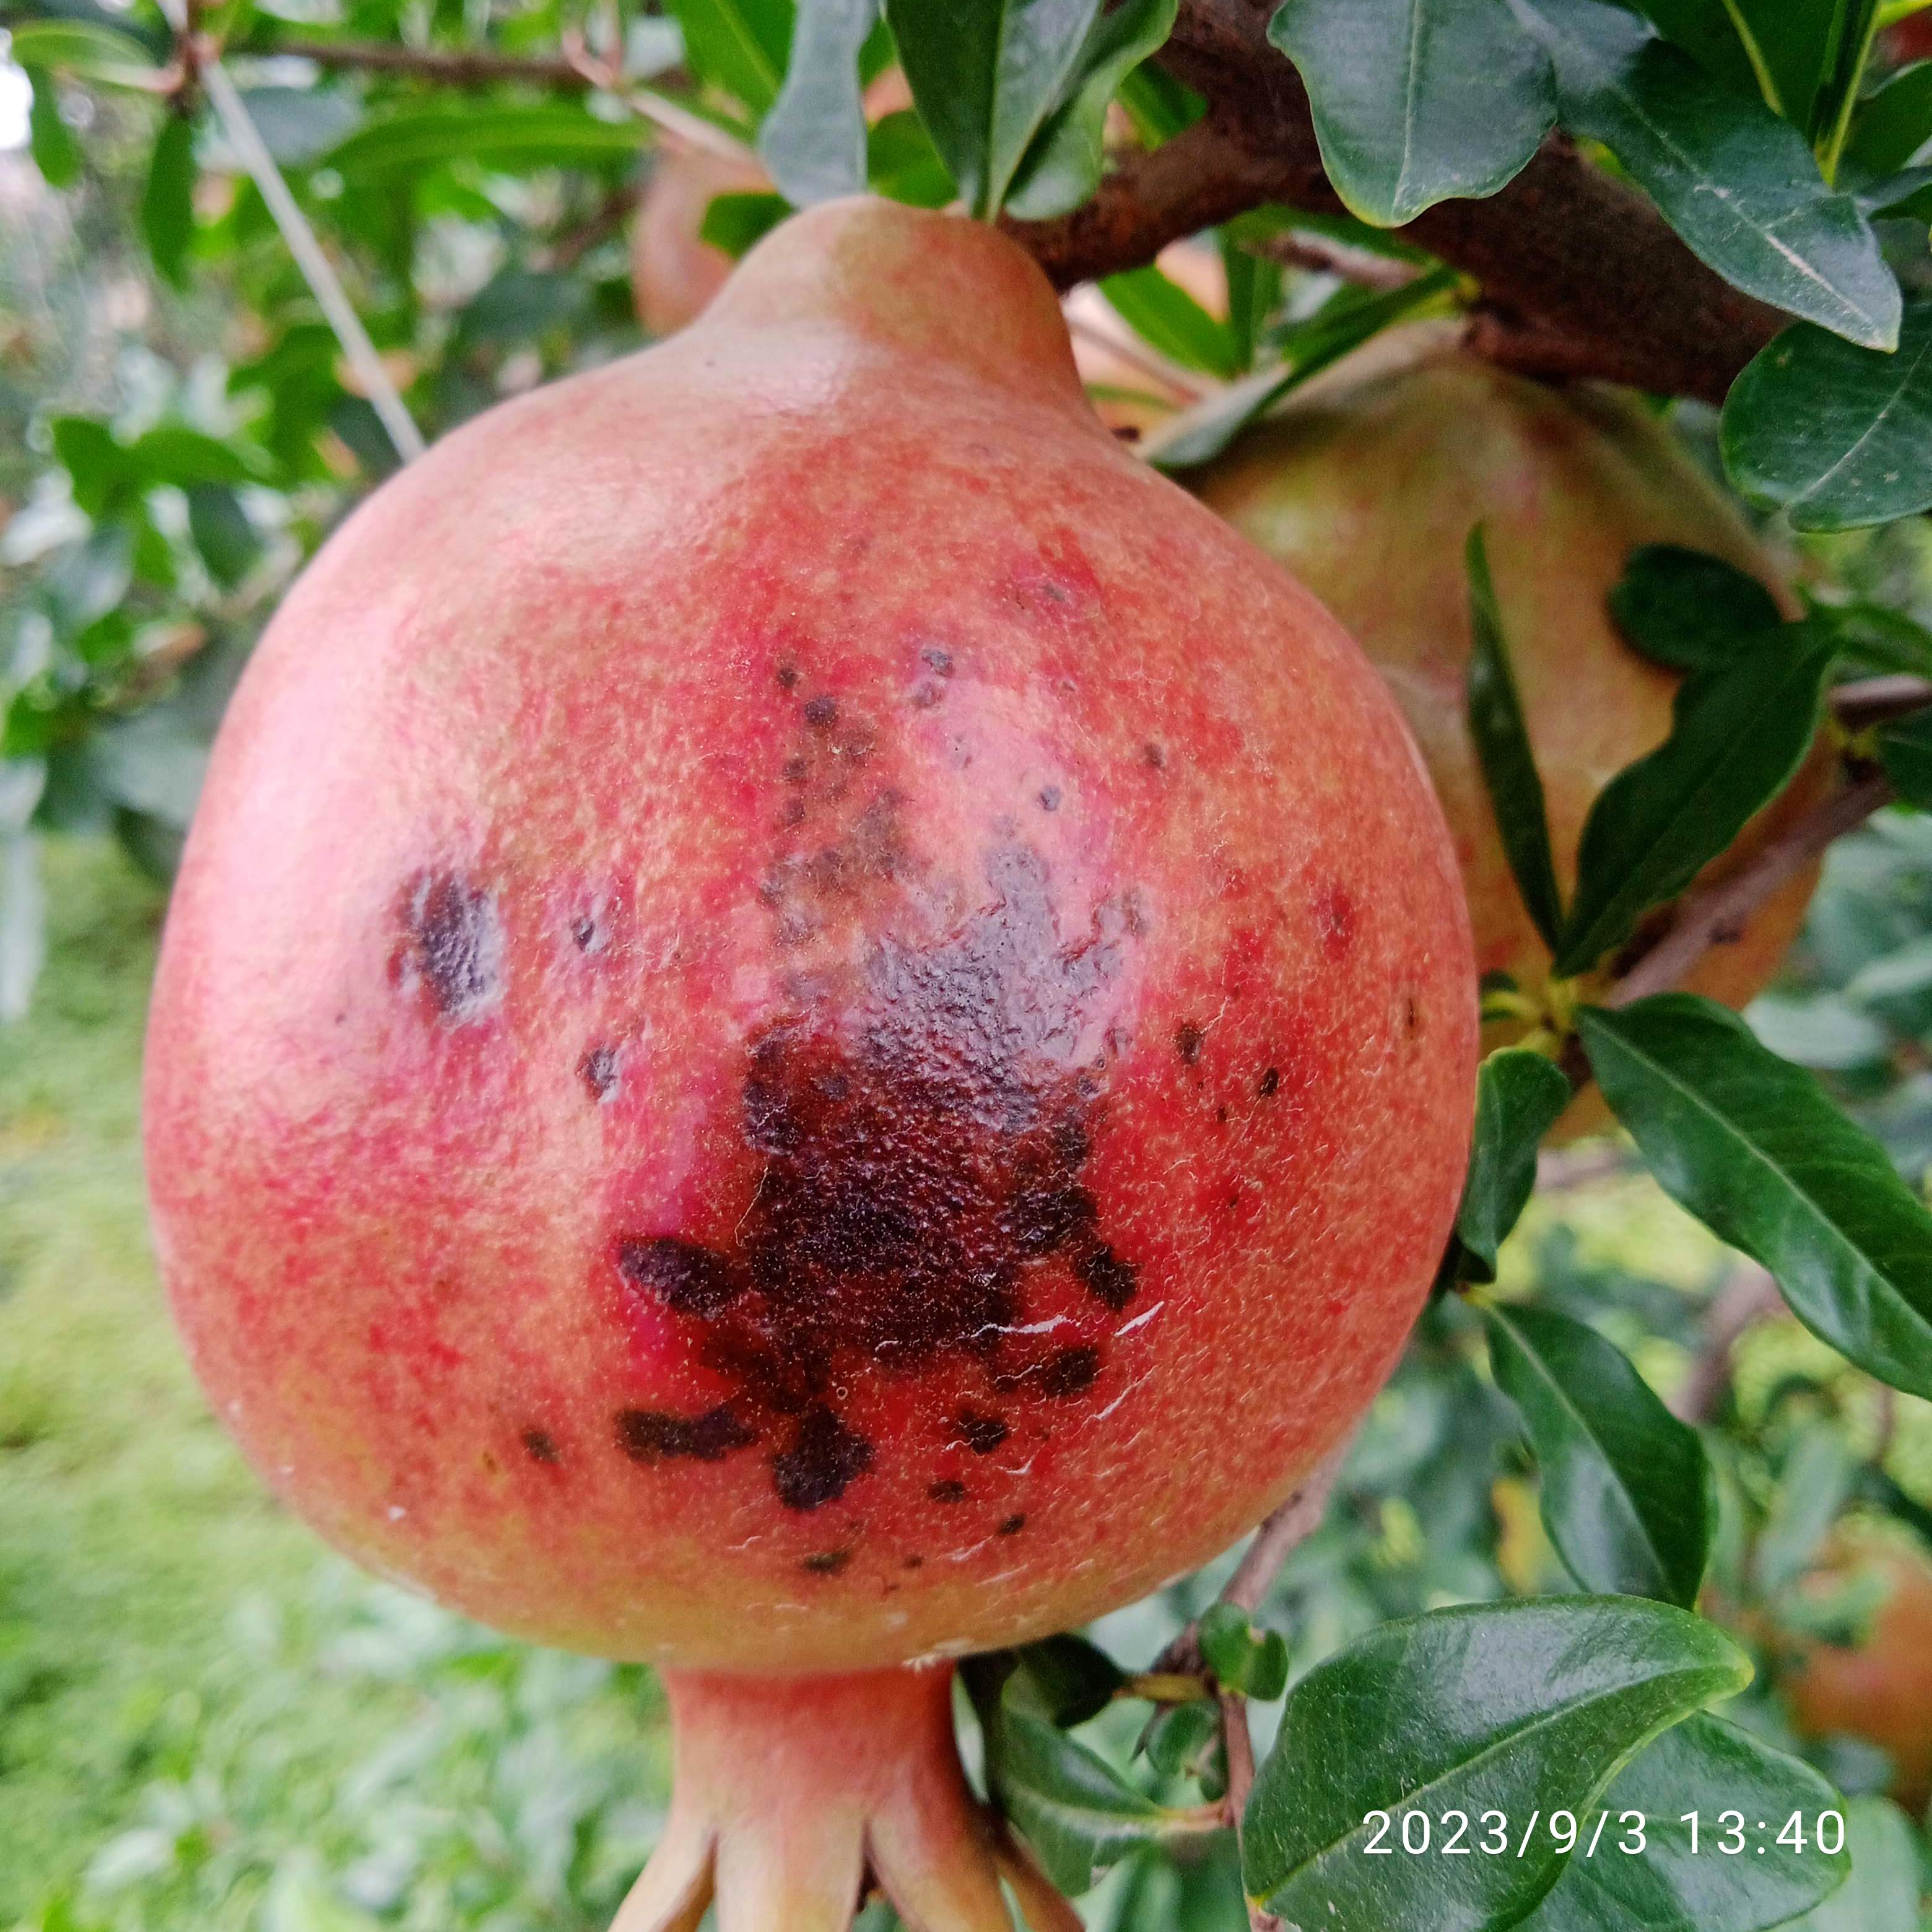
Label: Anthracnose